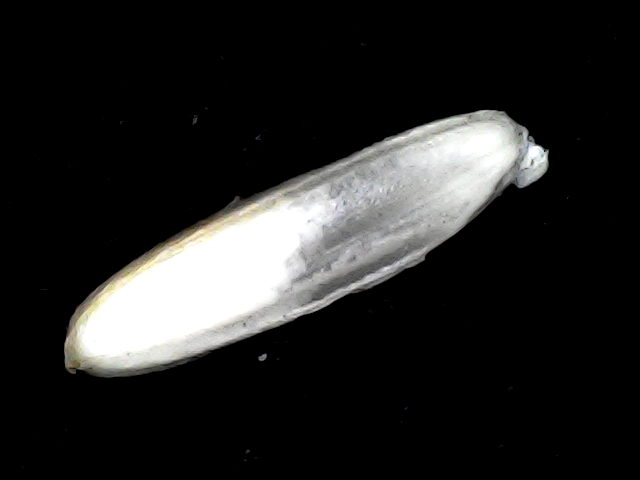
Rice variety: BD57